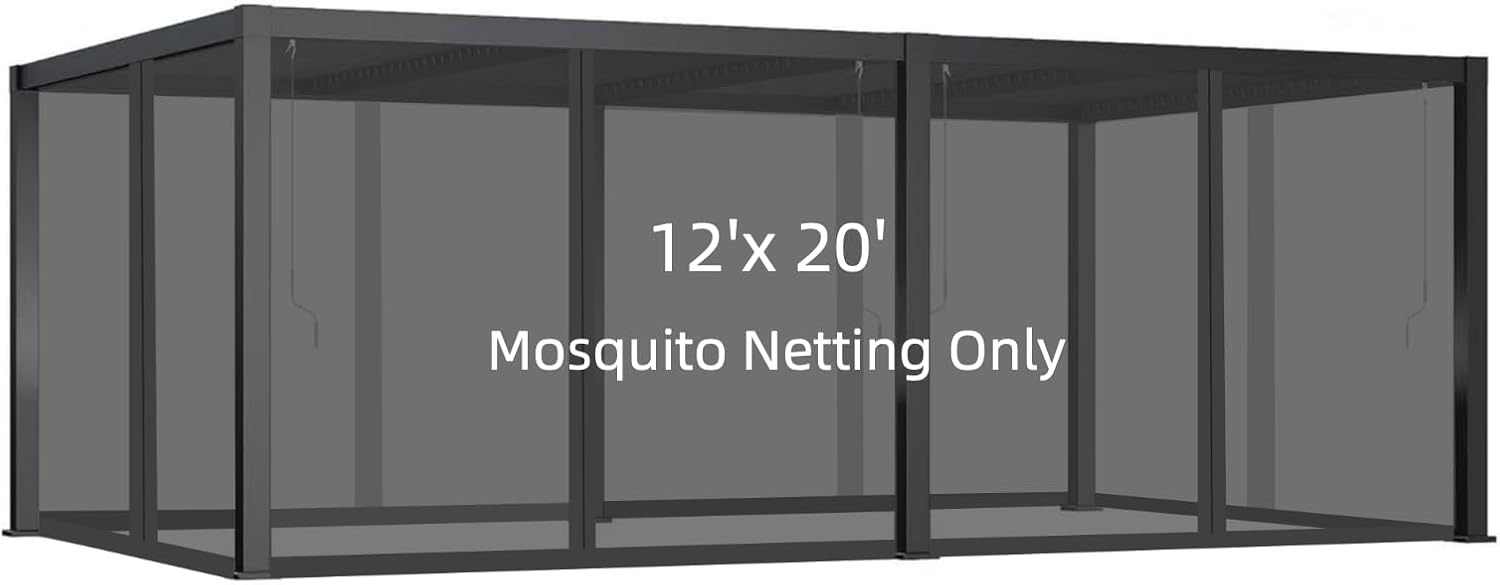
12x20FT Mosquito Netting for Gazebo,Pergola,Pop up Canopy Tent,6-Panel with Zipper for Outdoor Patio,Backyard (Black,Mosquito Net Only)
Overview Brand : Hiviva Material : Fabric Style : Garden Product Dimensions : 228"L x 132"W x 84"H Item Weight : 9 Pounds Frame Material : Plastic Water Resistance Level : Not Water Resistant Shape : Rectangular Ultraviolet Light Protection : 40 Assembly Required : Yes About this item 【Dimensions】19 ft (L) x 11 ft (W) x 7 ft (H)(580cm x 336cm x 210cm). Our universal mosquito netting fit most 12 x 20FT gazebo,pergola or pop up canopy. Please measure the size before ordering to ensure a proper fit. 【High Quality Material】The gazebo mosquito netting is made of durable polyester fabric. It is UV - resistant ,breathable and NFPA 701 certified for flame retardancy.With 6 - panel mesh screen walls, it creates a cool, clean, mosquito-free outdoor space for hot summer. 【Excellent Design】1.There are 6 double-sided zippers on the sidewalls,ensuring easy access. 2. The 7-foot-tall mesh sidewalls prevent mosquitoes from entering through the bottom without dragging on the floor. 【Easy to Install】We provide plastic snap rings for easy hanging. Insert the rings into the netting loops and hang them over the gazebo or pergola frame. Then tie the netting's straps to the posts. 【Package Included】The package contains 6 screen sidewalls and 80rings.If you have any issues or need assistance, feel free to contact us. We'll respond with a prompt and thorough solution within 24 hours.
Brand: EverBloom
Category: Home & Garden > Lawn & Garden > Outdoor Living > Outdoor Structures > Canopy & Gazebo Accessories > Canopy & Gazebo Enclosure Kits